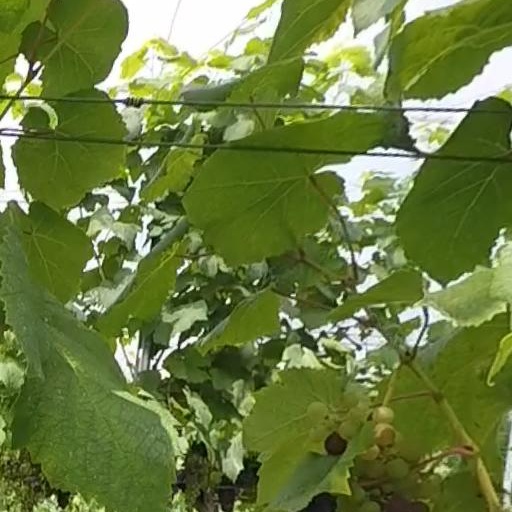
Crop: grape